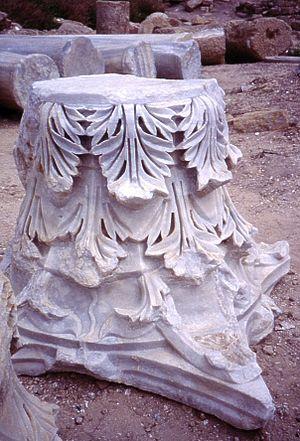
Césarée est le nom d'une ville antique de Judée et moderne d'Israël, située sur la côte méditerranéenne à 20 km au sud de la ville de Dor, entre Netanya et Hadera.